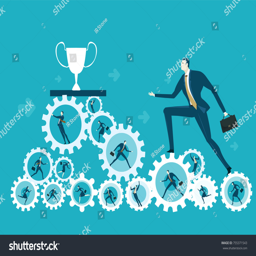
businessmen climbing towards a trophy on top of a pile of cogs and gears , rotated by working people .